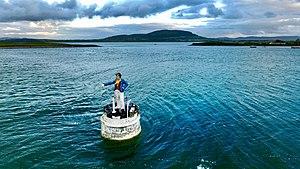
Le comté de Sligo est une circonscription administrative de la république d'Irlande située dans la province du Connacht sur la côte nord-ouest de l'île d'Irlande.